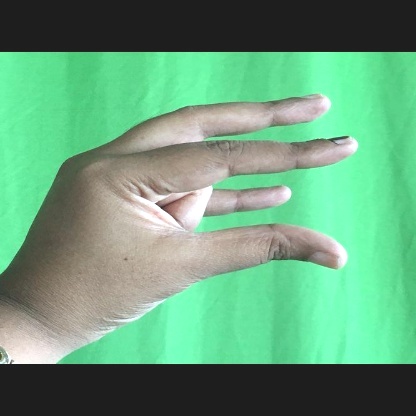
Mudra: Kangulam